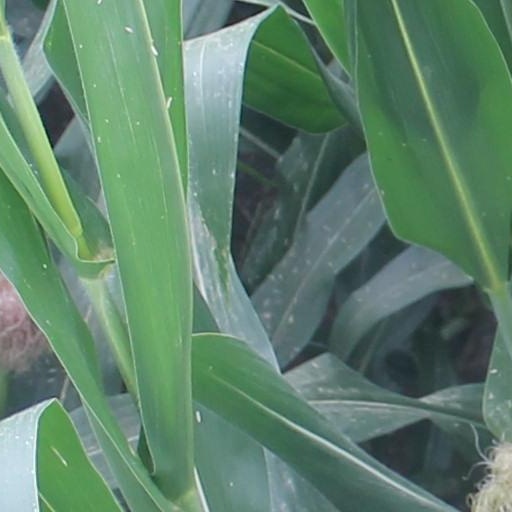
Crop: maize; corn